Grand station (MetroLink)

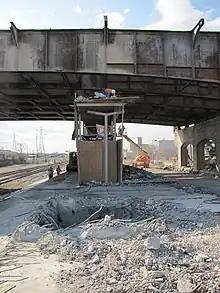
A former elevator shaft seen in 2011 during the viaduct demolition

In 2011, the station was temporarily closed to permit the demolition of the Grand Boulevard viaduct and the station's original 1993 elevator towers and stairs. A temporary station was employed while the bridge was replaced and a new MetroLink station was constructed. The new station and transfer center underneath the completed viaduct opened on August 20, 2012.